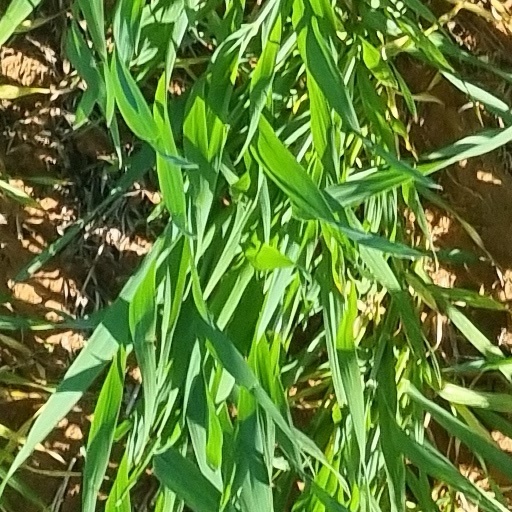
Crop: wheat